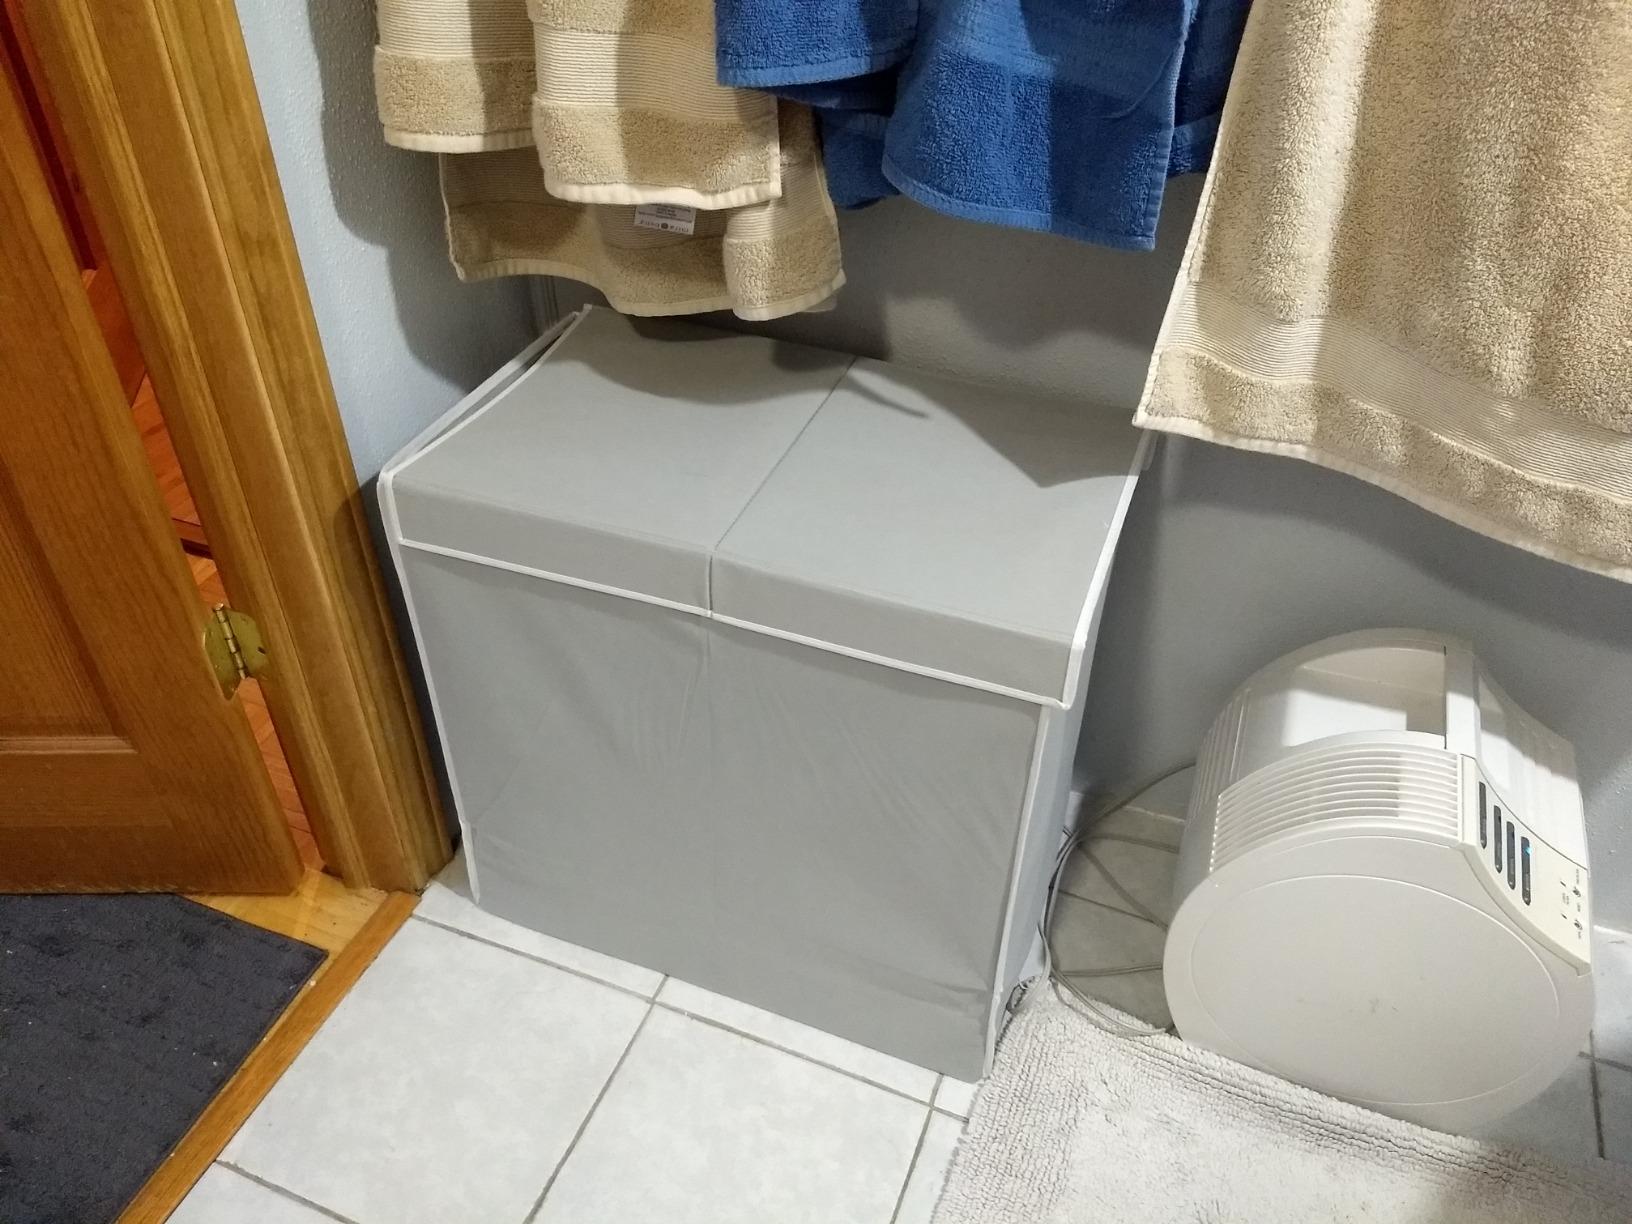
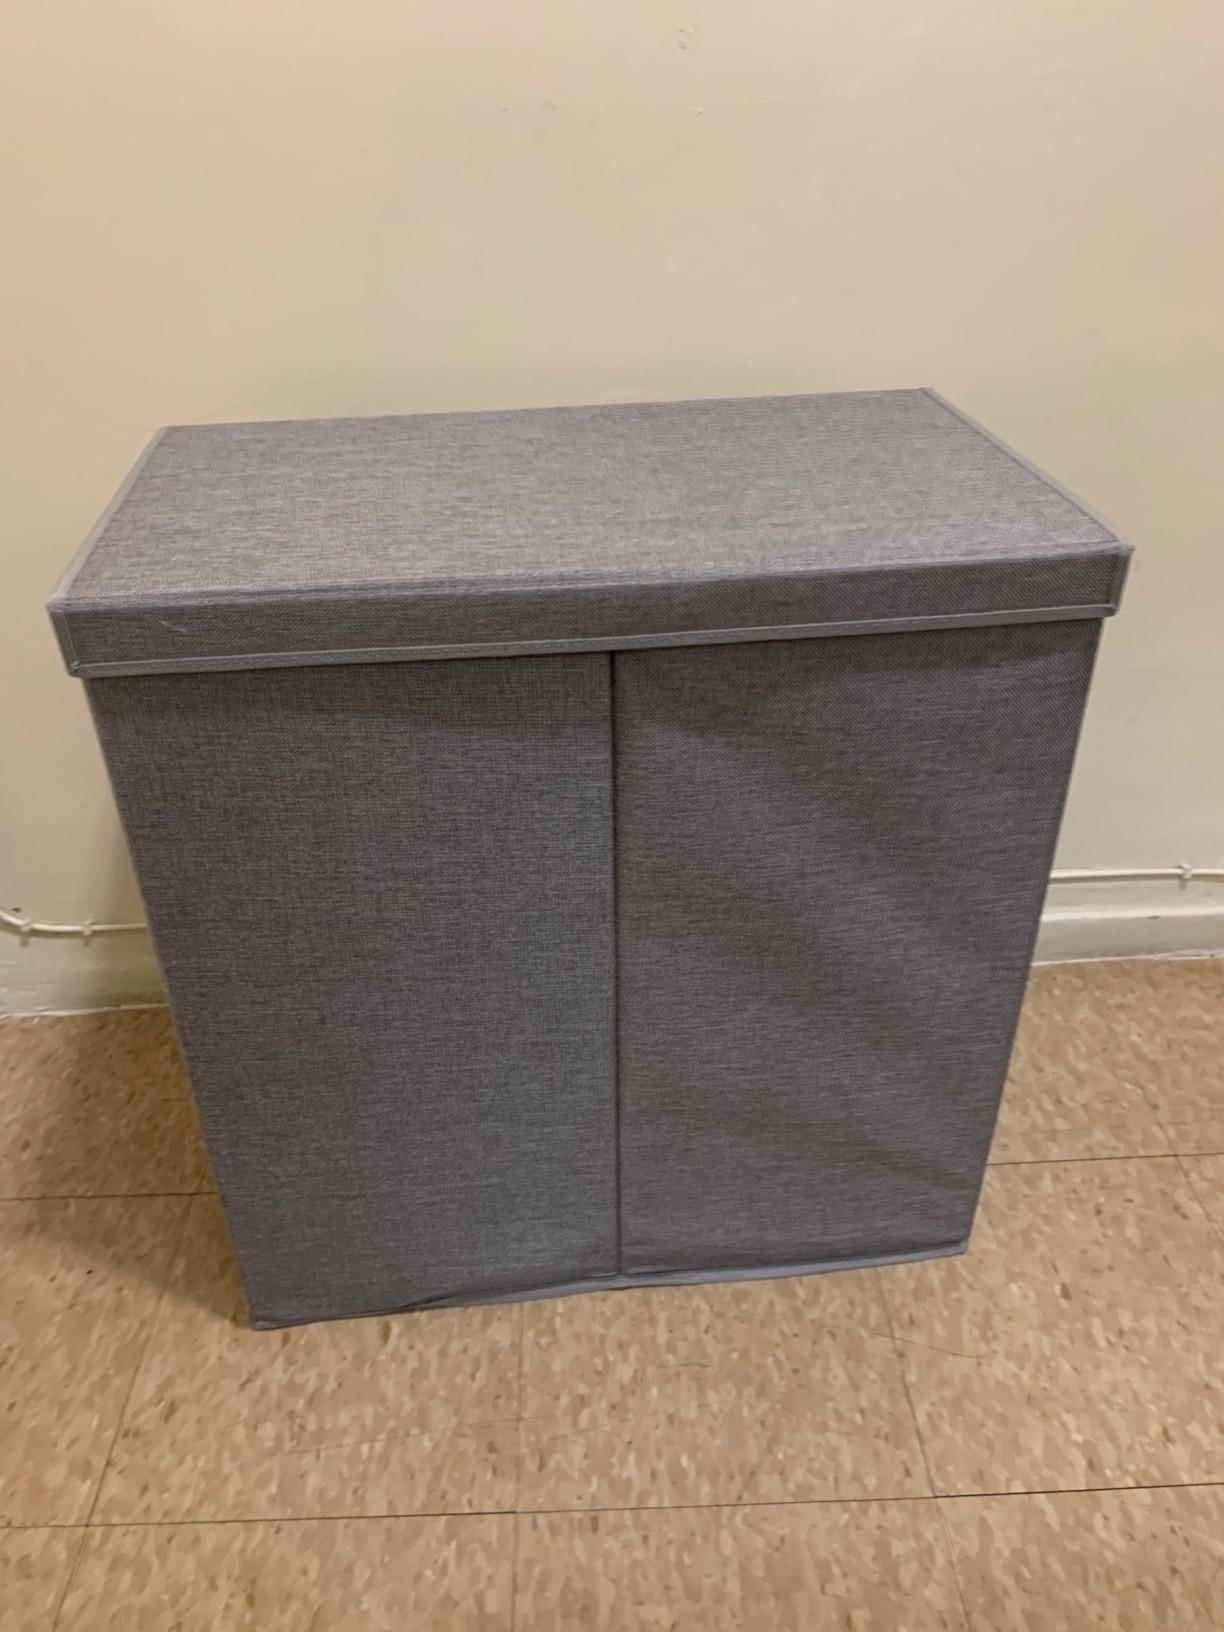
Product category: items_hamper
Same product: no